Nightmares and Daydreams

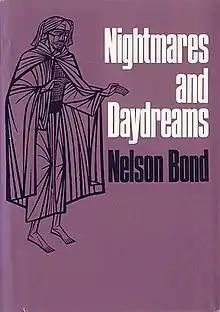
Dust-jacket illustration by Ronald Clyne for "Nightmares and Daydreams"

Nightmares and Daydreams is a collection of stories by author Nelson Bond. It was released in 1968 by Arkham House in an edition of 2,040 copies. It was the author's first book to be published by Arkham House. Most of the stories had previously appeared in the magazine "Blue Book".